Omar El Kurdi

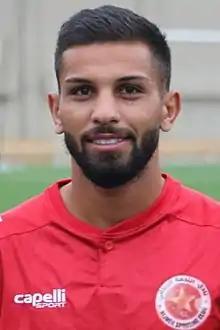
El Kurdi with Nejmeh in 2020

Omar Ziad El Kurdi (born 19 October 1992) is a Lebanese footballer who plays as a winger or full-back.